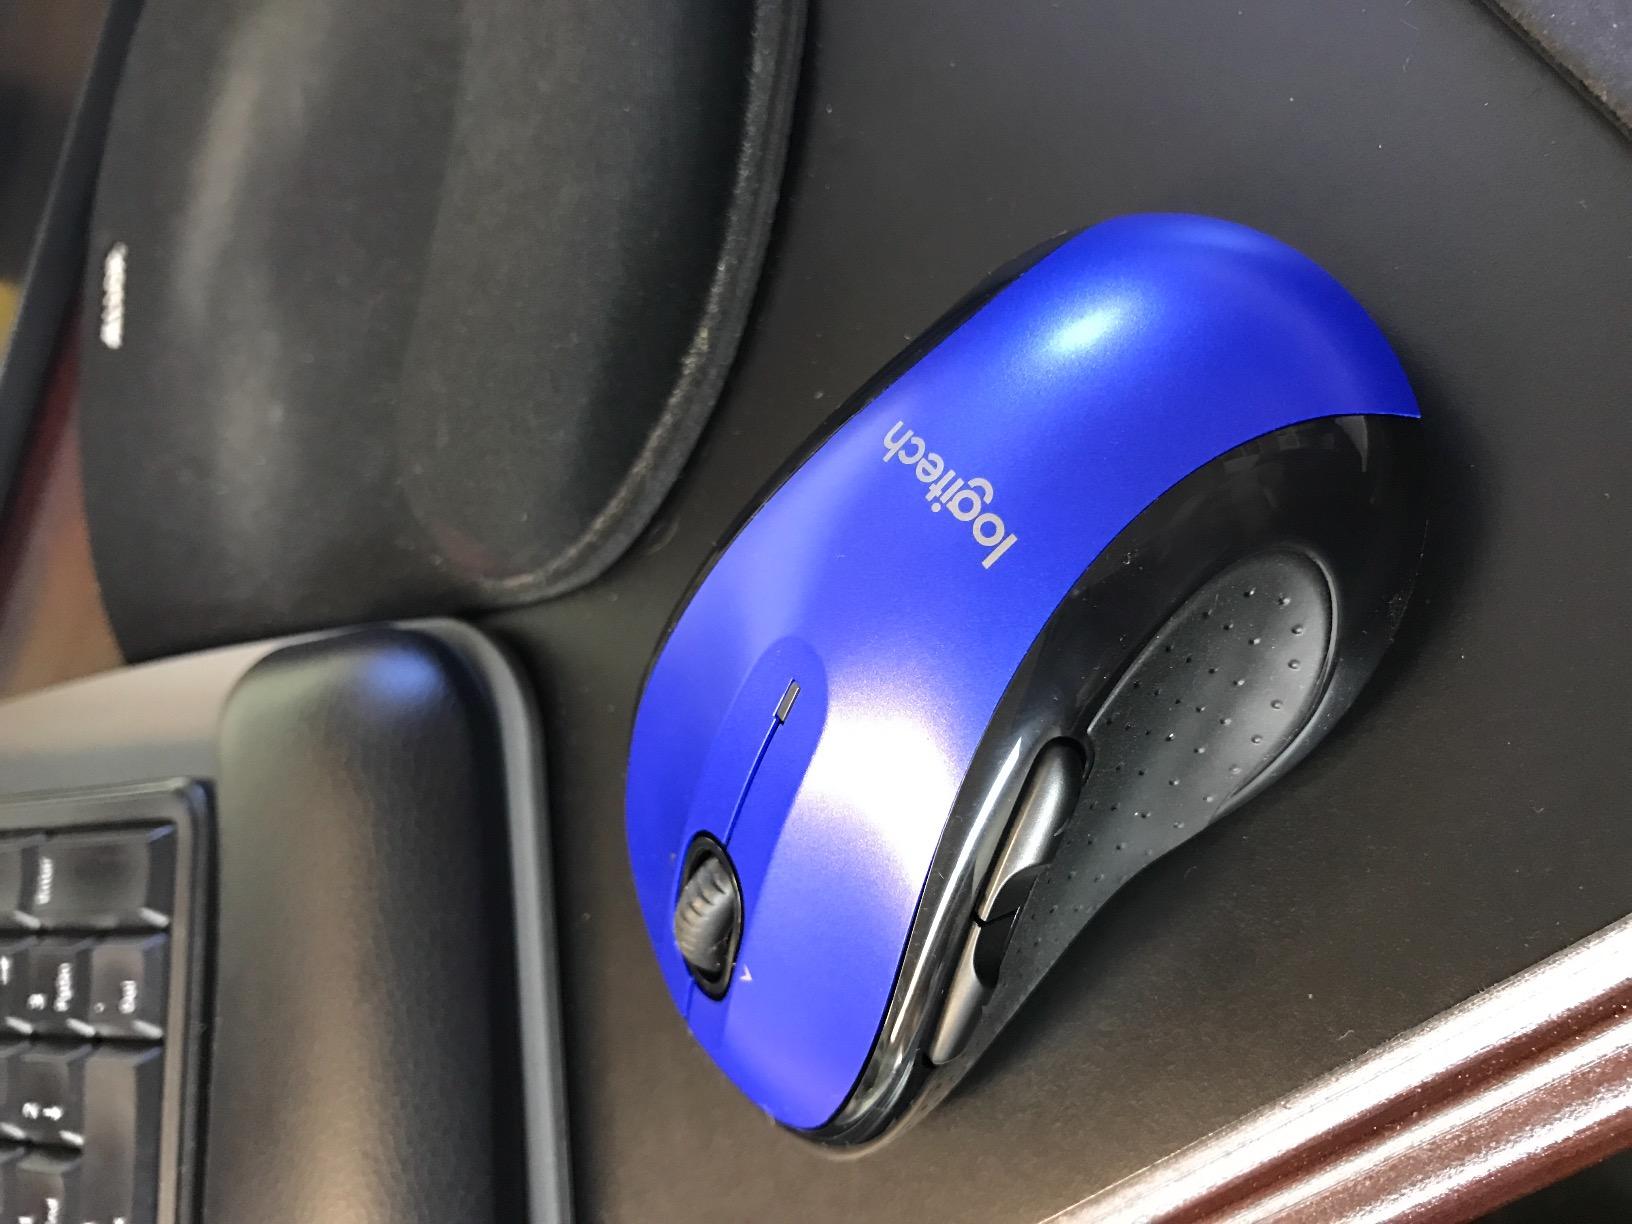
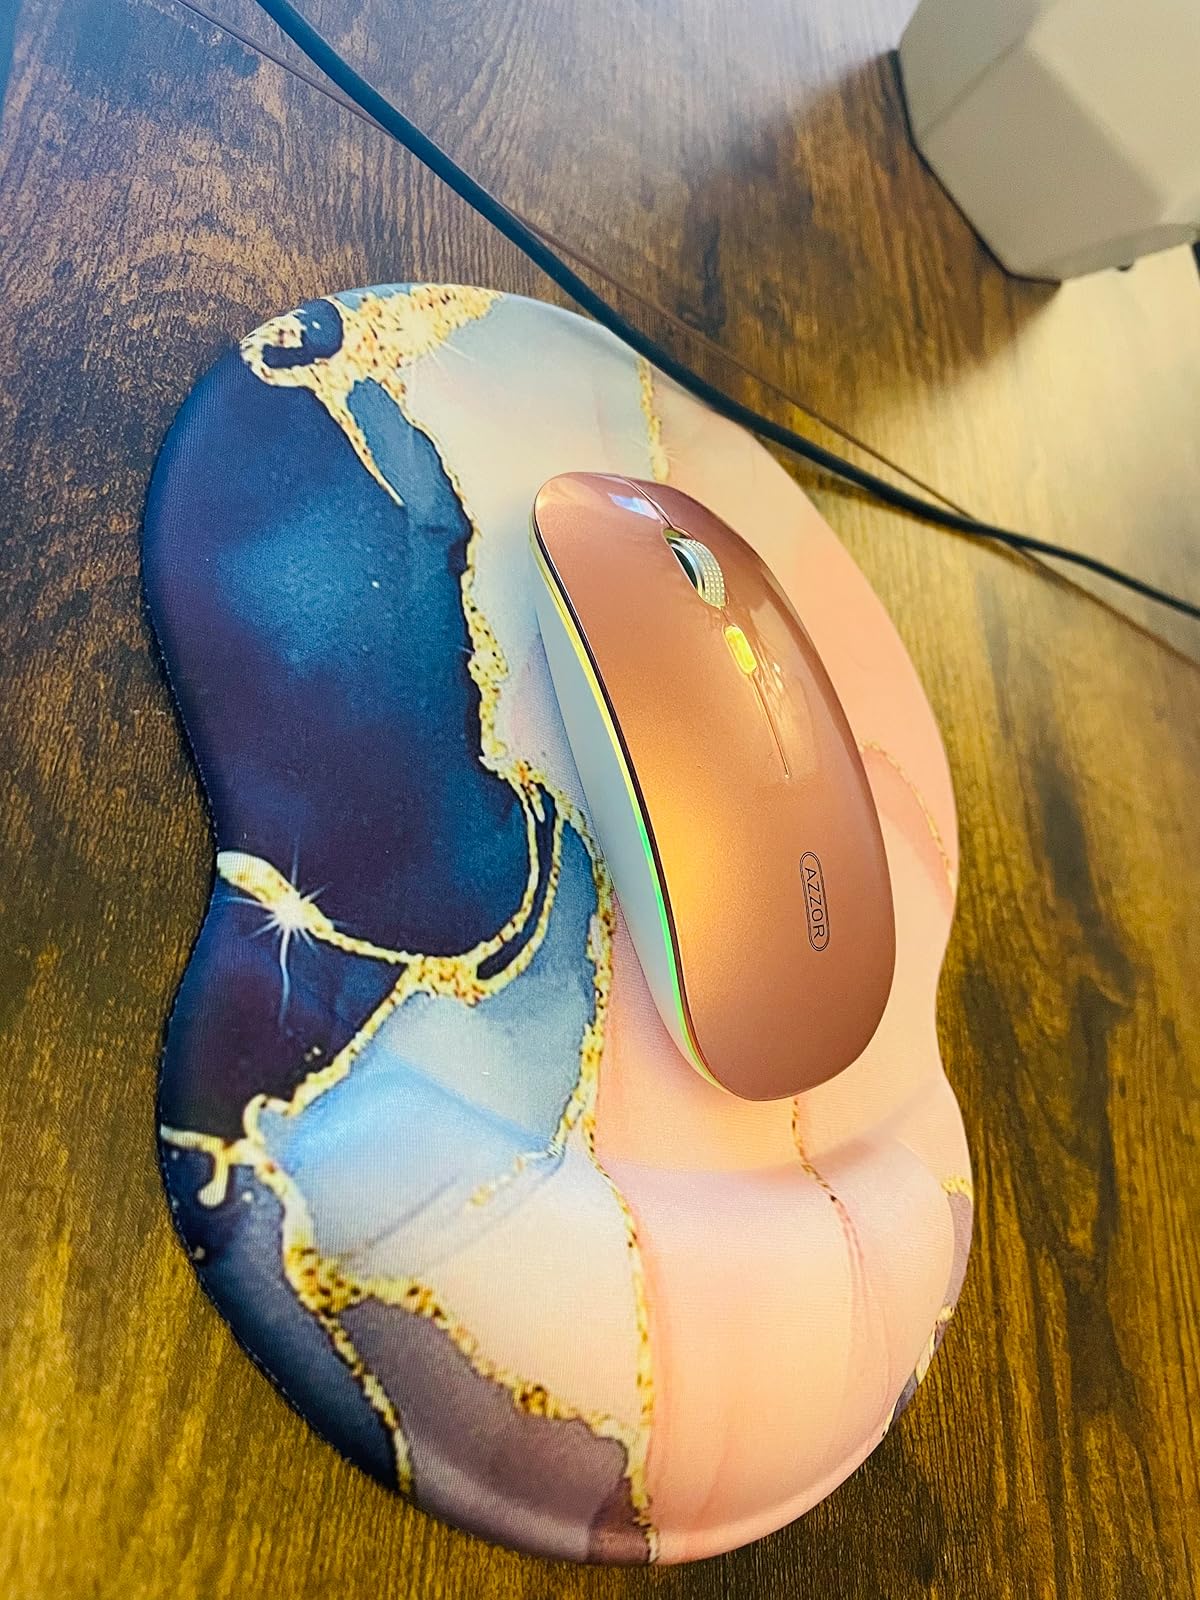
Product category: mouse
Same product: no